Soledad García

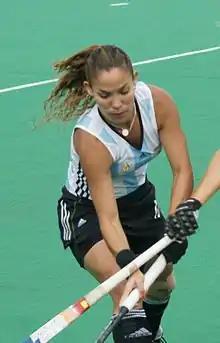

Agustina Soledad "Sole" García (born June 12, 1981) is a retired Argentine field hockey player. She won the silver medal with the national field hockey team at the 2000 Summer Olympics in Sydney and the bronze medal at the 2004 Summer Olympics in Athens and at the 2008 Summer Olympics in Beijing. The striker has been named "World Hockey Women's Young Player of the Year" by the International Hockey Federation twice (2002 and 2004).